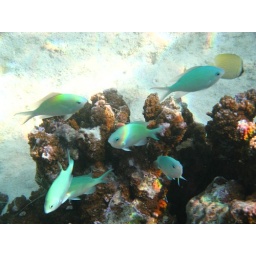
Pretty blue fish from under our bungalow